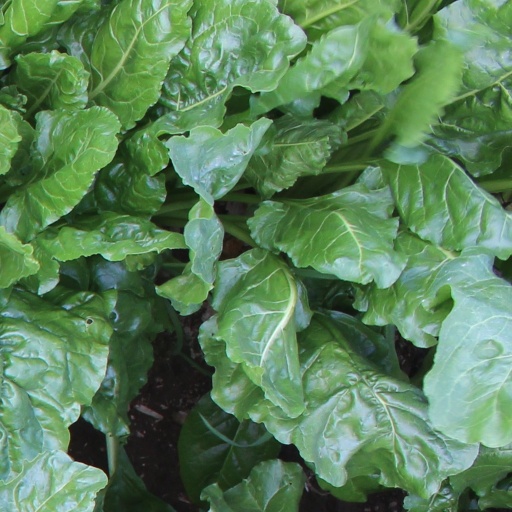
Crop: sugar beet